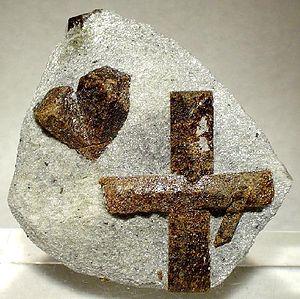
Staurolite - taille
Les pierres fines sont des pierres gemmes non classées parmi les quatre pierres précieuses. Bien que parfois appelées semi-précieuses, ce terme est interdit dans le commerce, en France, par un décret du 14 janvier 2002.